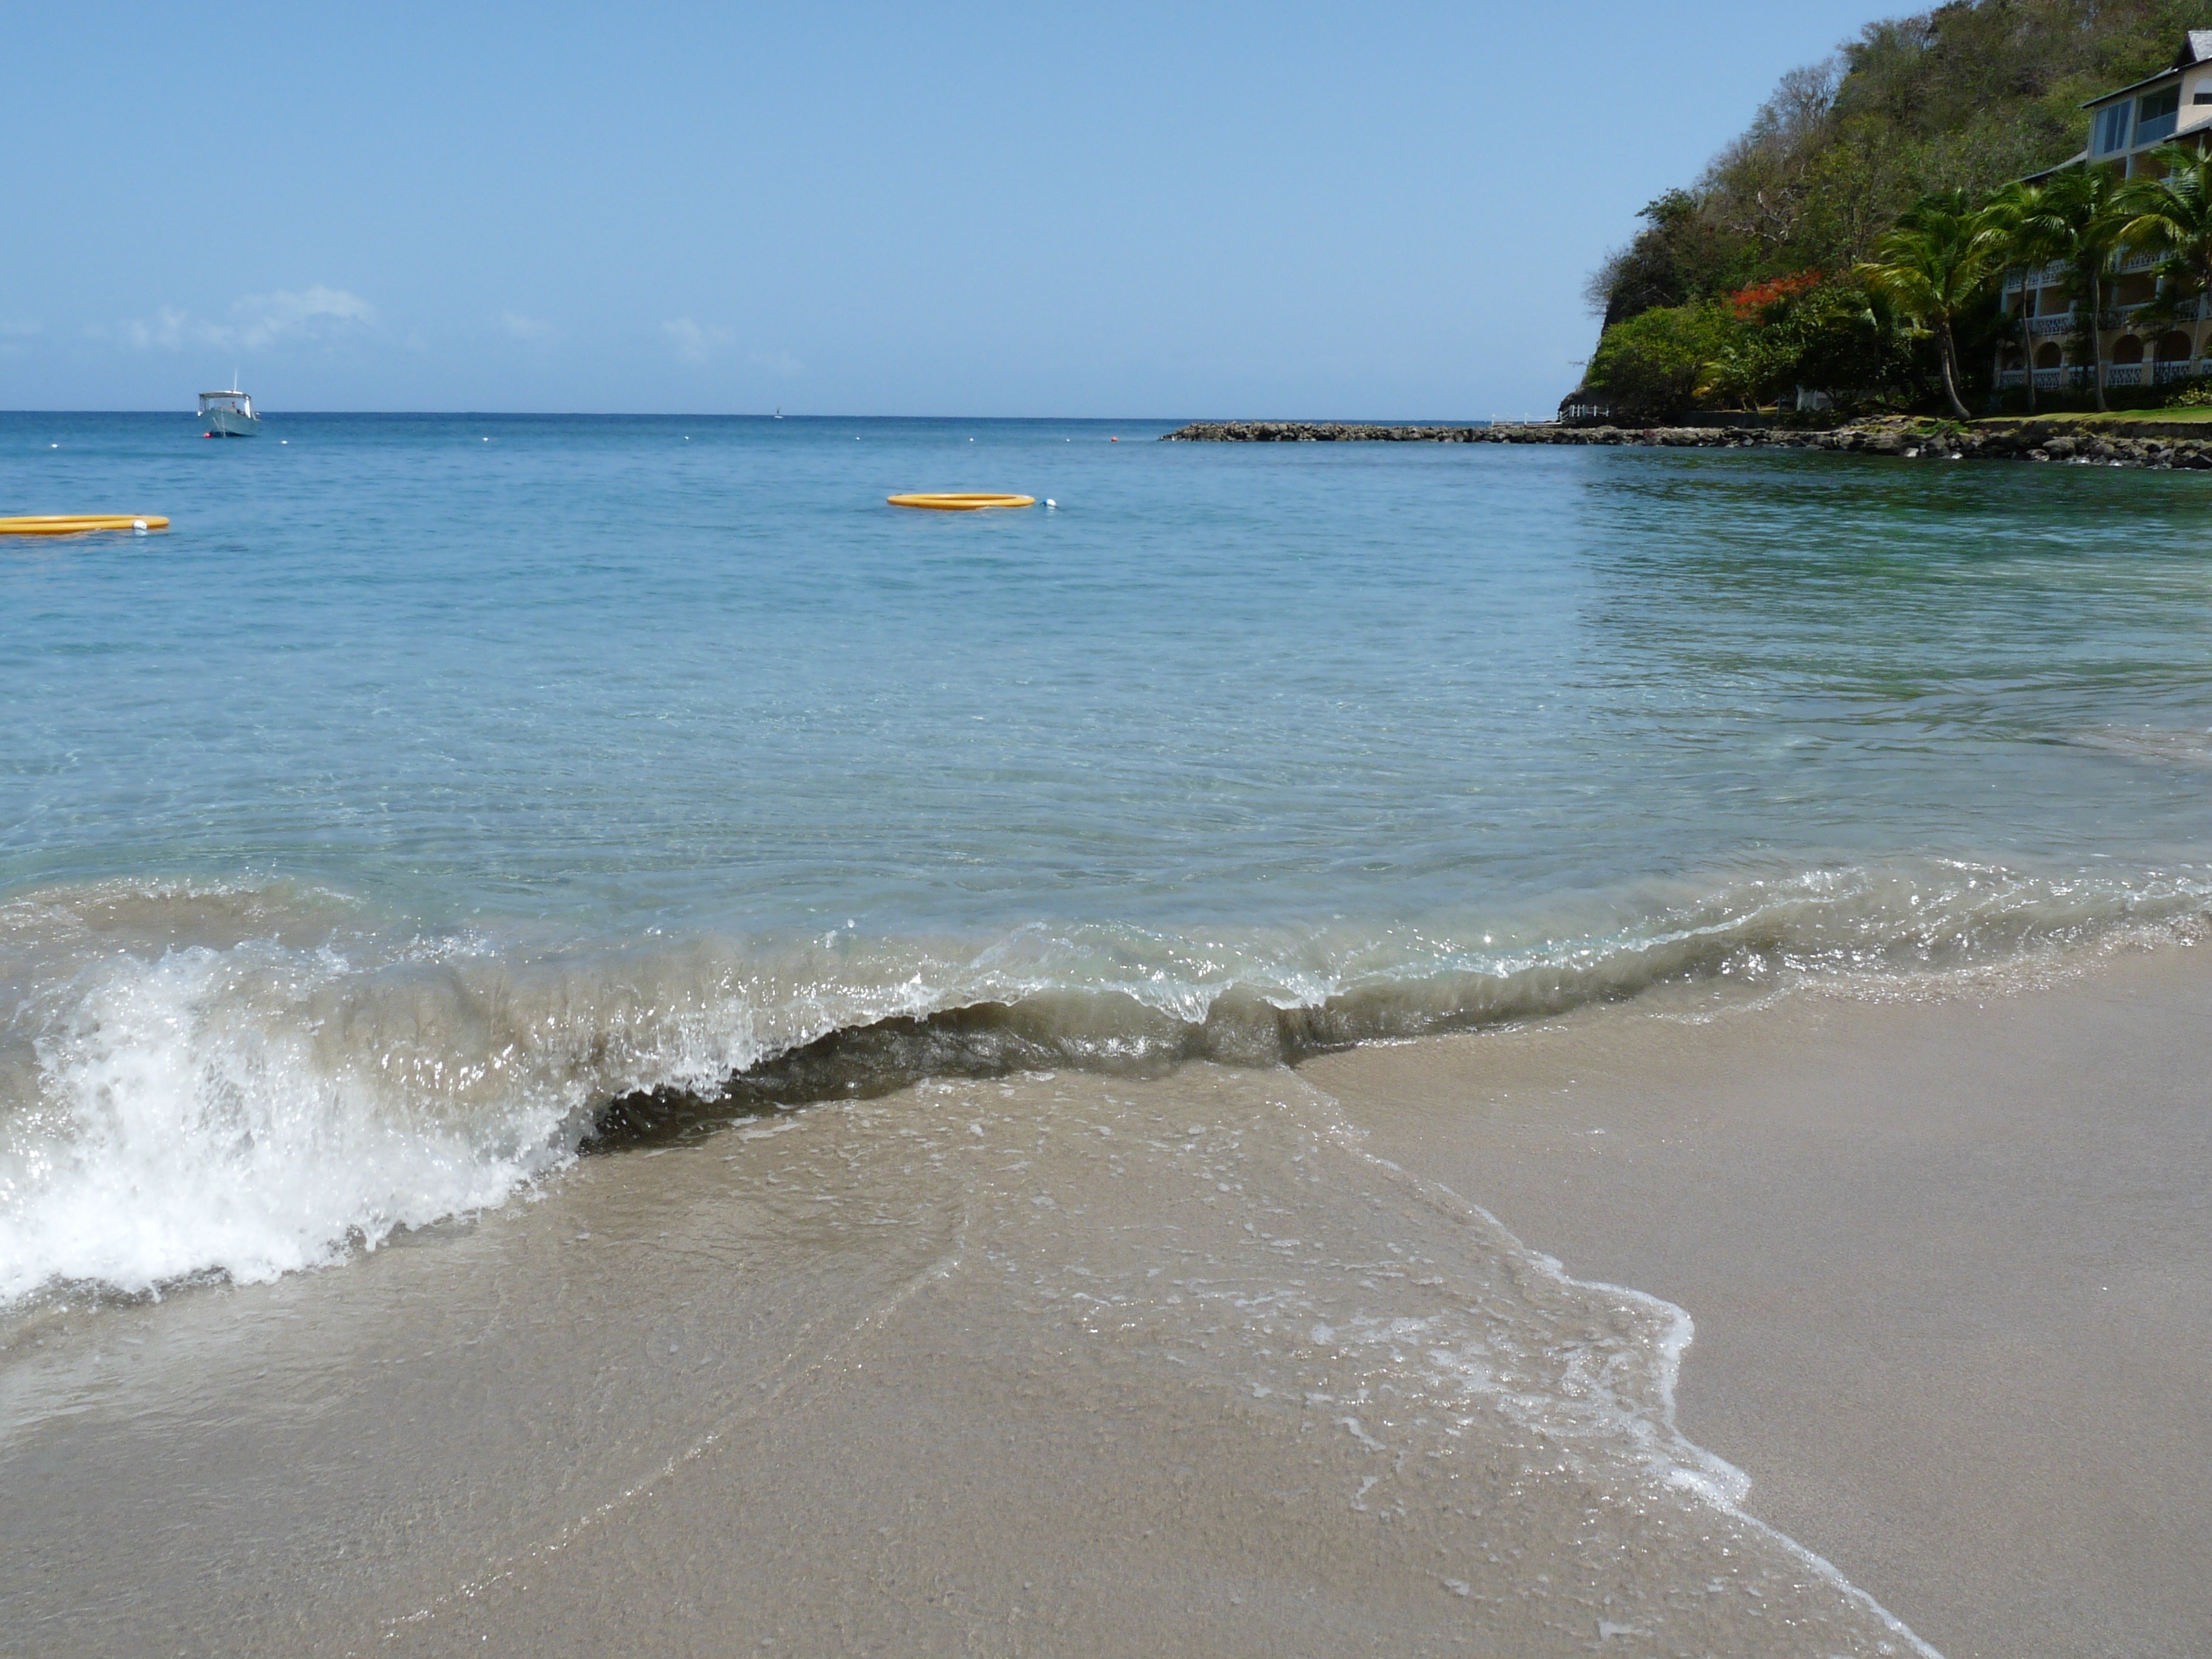
beach, sea, coast, water, sand, ocean, shore, wave, vacation, shoreline, clear, flowing, tropical, bay, island, swirl, body of water, outside, waves, turquoise, caribbean, tropics, st lucia, wind wave, eastern caribbean